Food extrusion

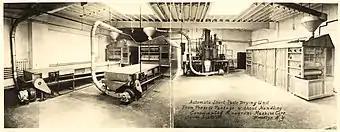
Dry pasta manufacturing line from 1930s

In the extrusion cooking process, raw materials are first ground to the correct particle size, usually the consistency of coarse flour. The dry mix is passed through a pre-conditioner, in which other ingredients are added depending on the target product; these may be liquid sugar, fats, dyes, meats or water. Steam is injected to start the cooking process, and the preconditioned mix (extrudate) is then passed through an extruder. The extruder is a large, rotating screw tightly fitting within a stationary barrel, at the end of which is the die. The extruder's rotating screw forces the extrudate towards and through the die. The extrudate is in the extruder for the residence time.